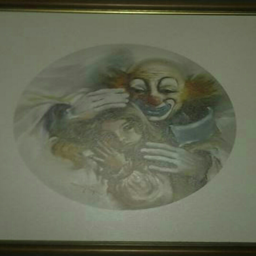
so this painting is for sale on internet publishing and broadcasting and web search portals business